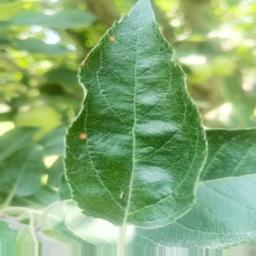
Label: Alternaria